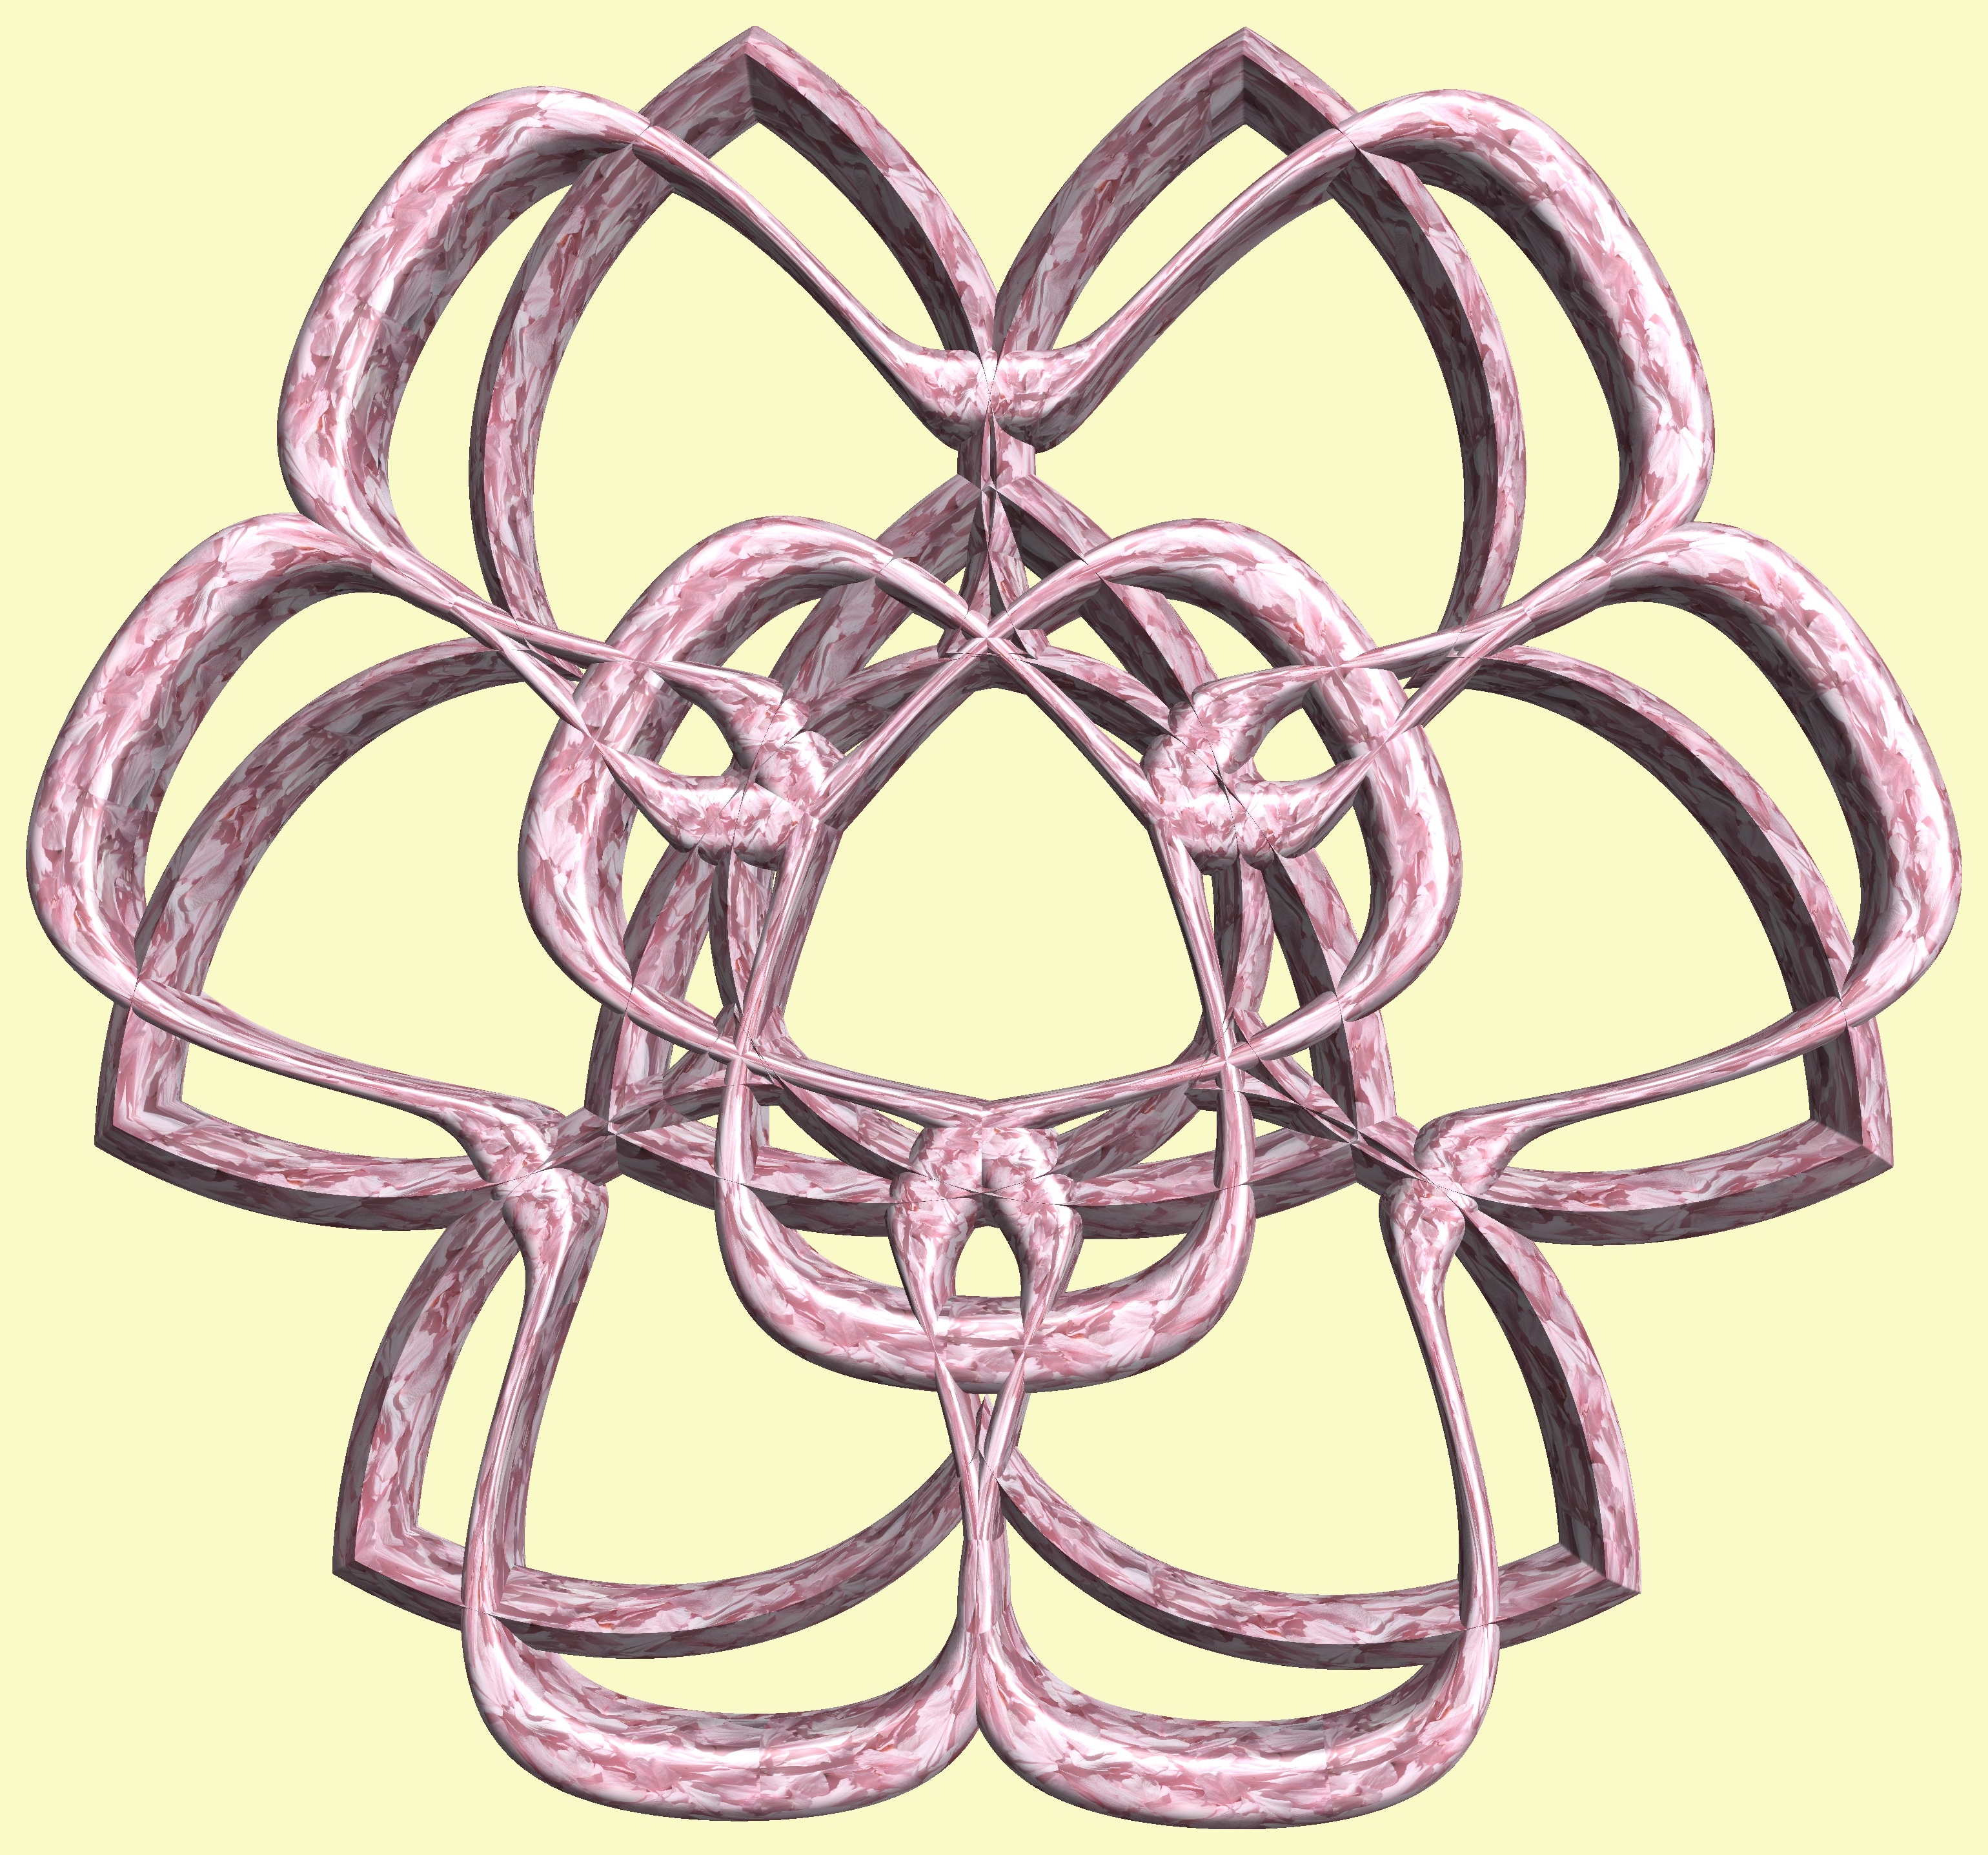
structure, texture, pattern, circle, font, figure, sketch, drawing, illustration, design, symmetry, 3d, graphic, torus, mathematica, cg, parametricplot3d, code, program, algorithm, abstruct, mapping